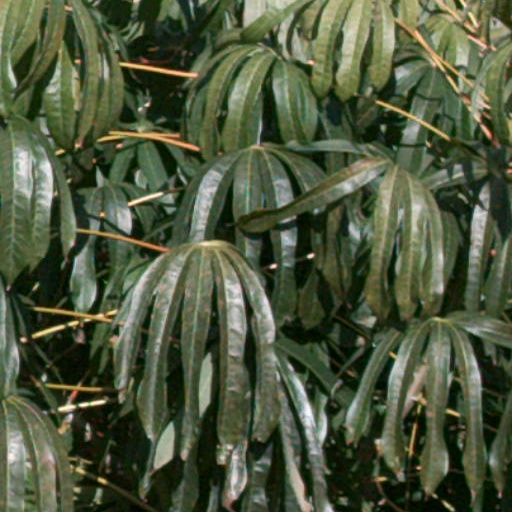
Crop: cassava